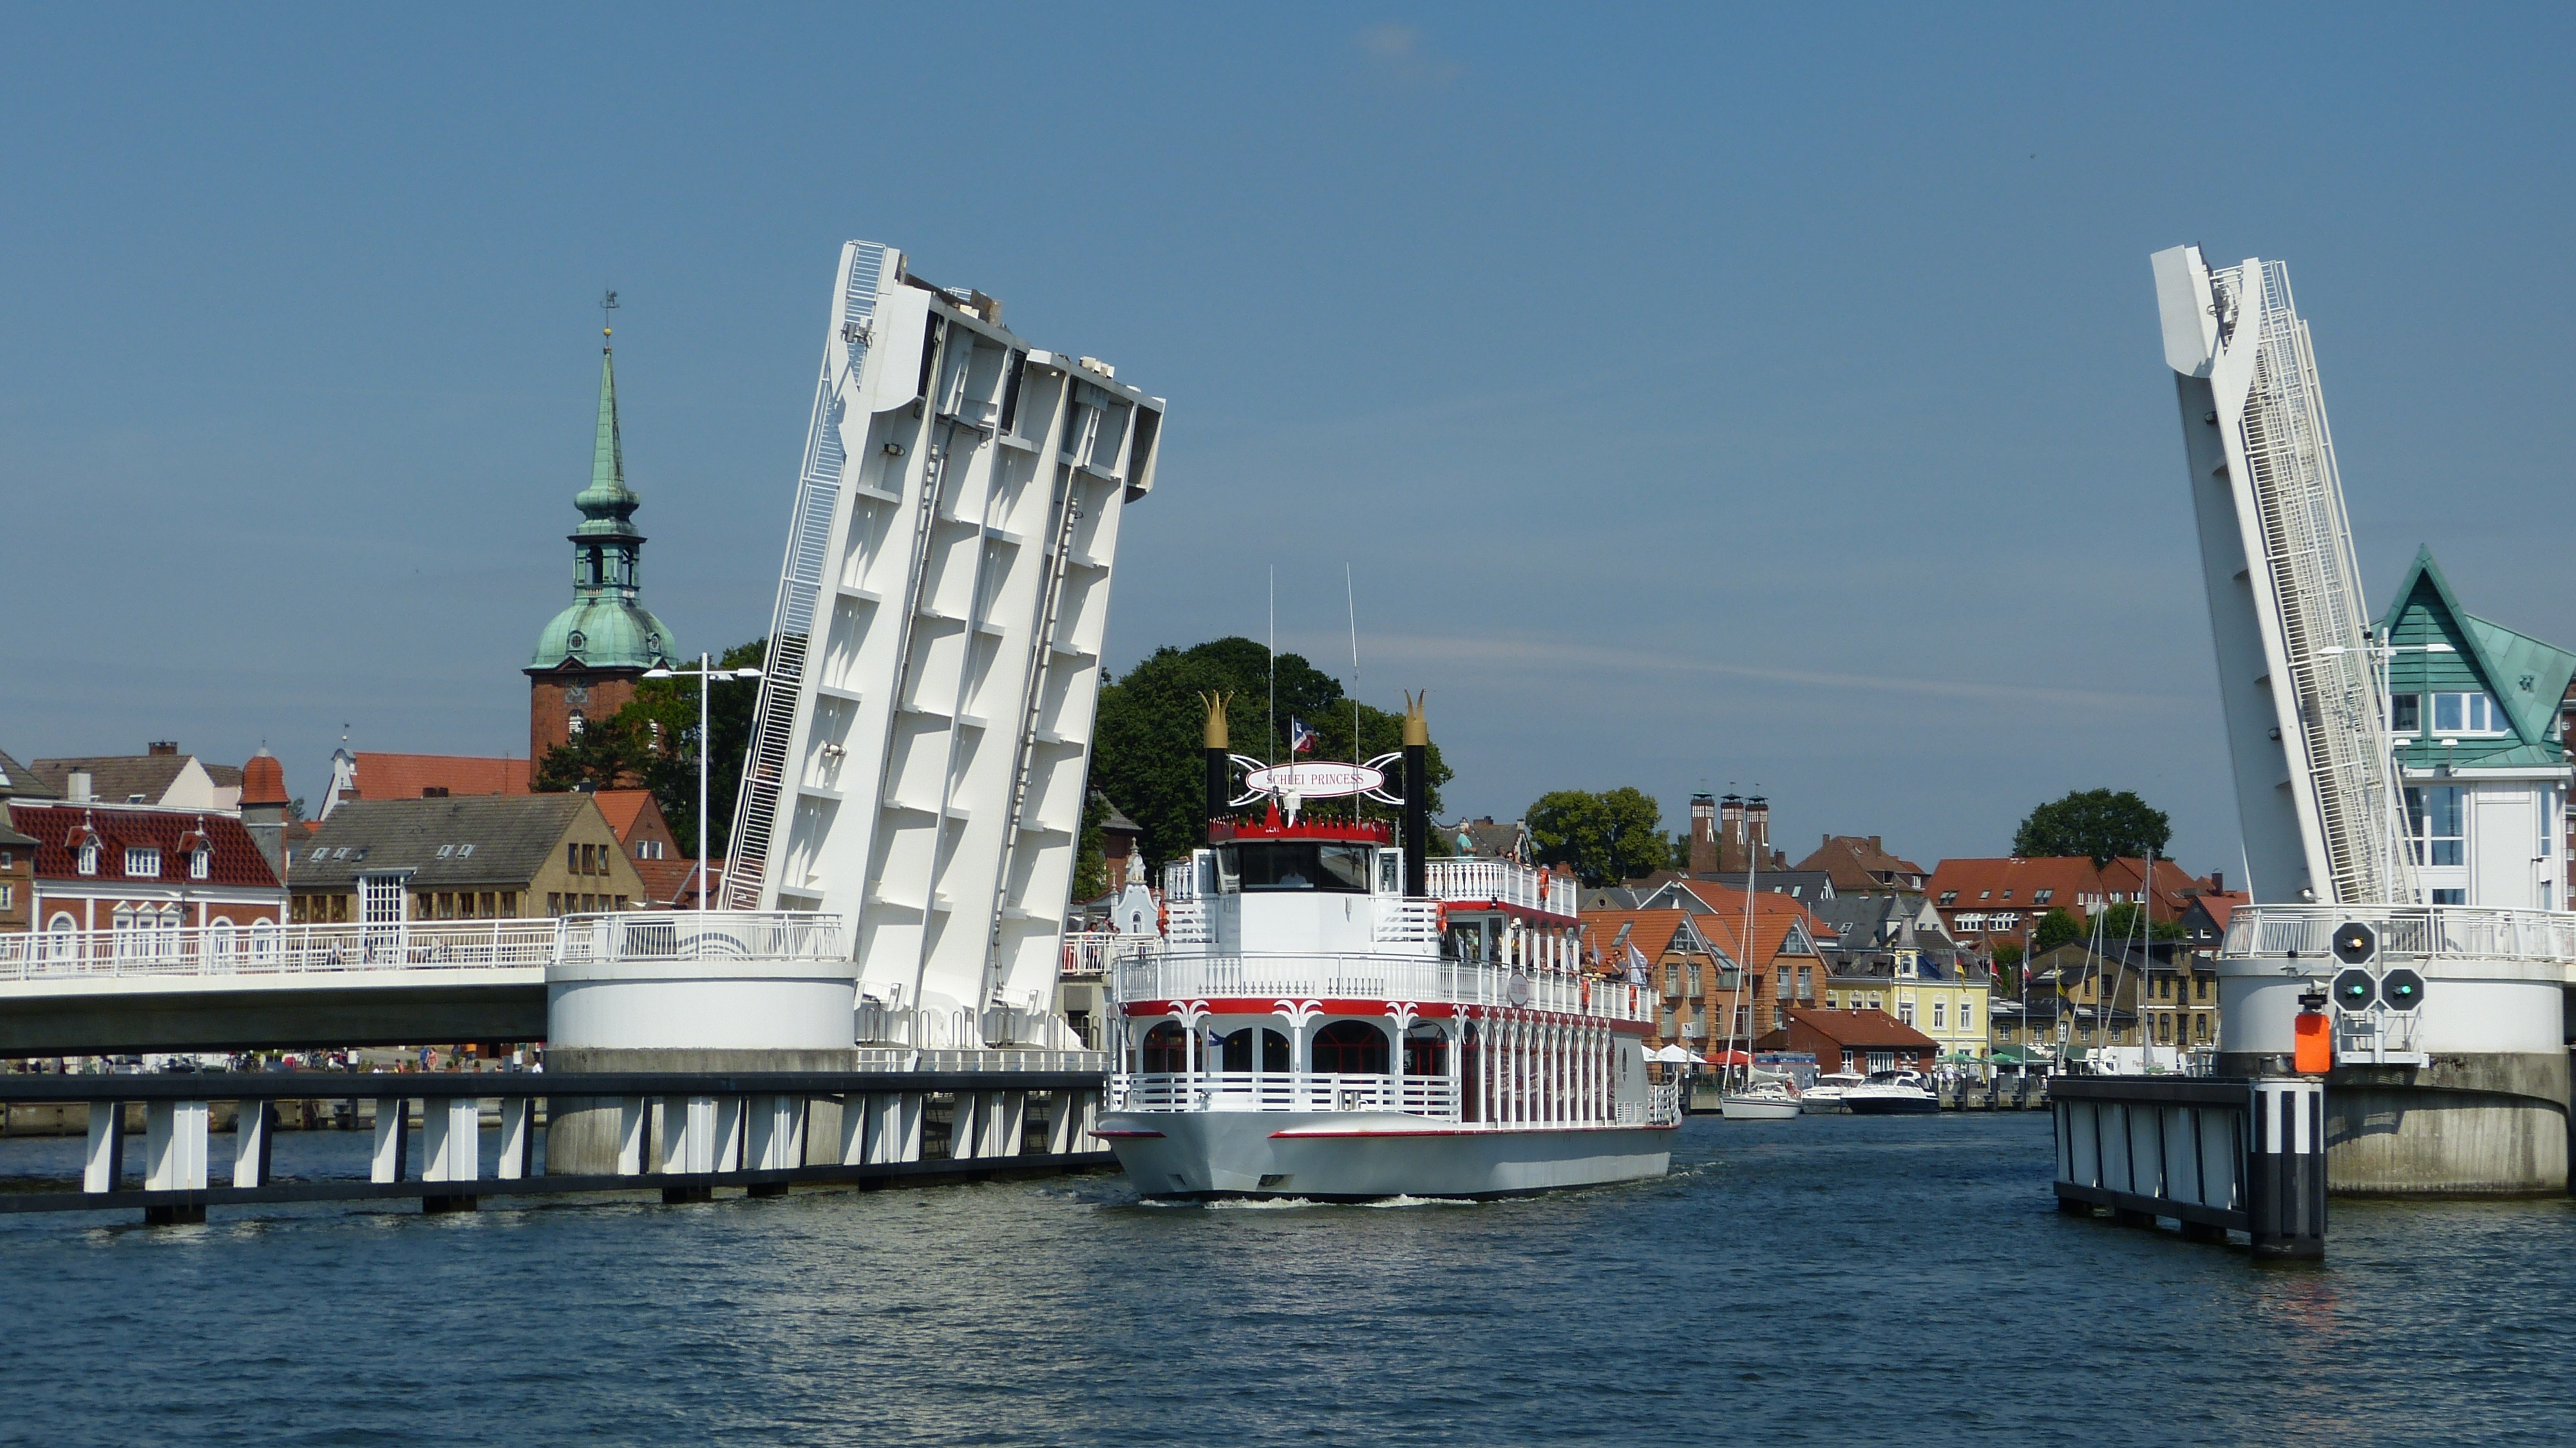
sea, water, dock, sky, sun, boat, ship, summer, vehicle, harbor, marina, port, waterway, ferry, boating, boats, channel, watercraft, mecklenburg, kappeln, passenger ship, bascule bridge, schlei